Mercer Log House

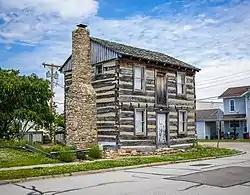
Front and southern side

The Mercer Log House is a large log cabin in the city of Fairborn, Ohio, United States. Home to the city's first settlers and changed very little since their time, it is one of Ohio's best preserved log cabins from the settlement period, and it has been named a historic site.